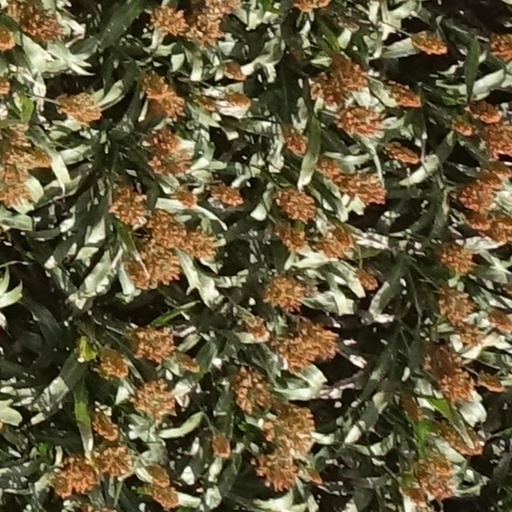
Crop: sorghum